Craig Richard Nelson

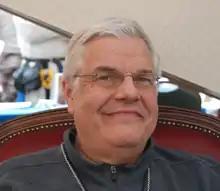
Nelson in 2007

Craig Richard Nelson (September 17, 1947 – March 3, 2025) was an American actor in theater, film and television.